Chainsukh Madanlal Sancheti

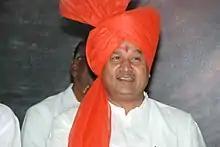

Chainsukh Madanlal Sancheti (born 16 December 1953) is a veteran politician of the Bhartiya Janata Party in Maharashtra, consecutively elected five times as legislator from Malkapur Assembly Constituency since 1995. He was Chairman of Vidharbha Development Board.